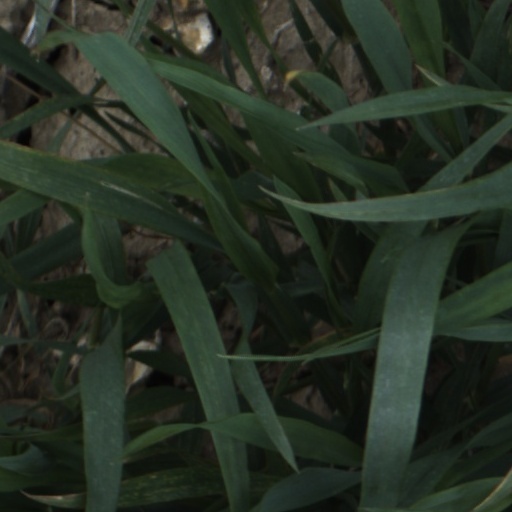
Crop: wheat